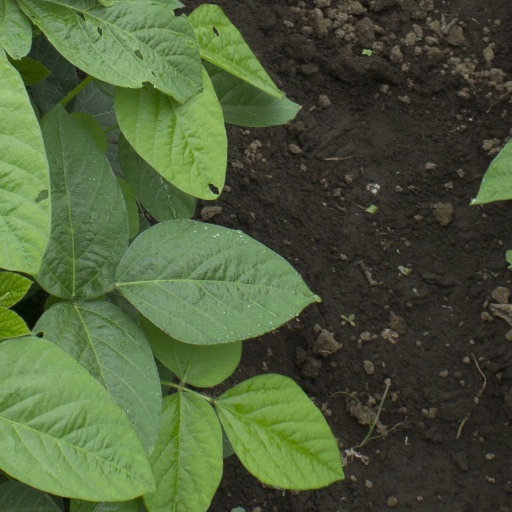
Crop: soybean